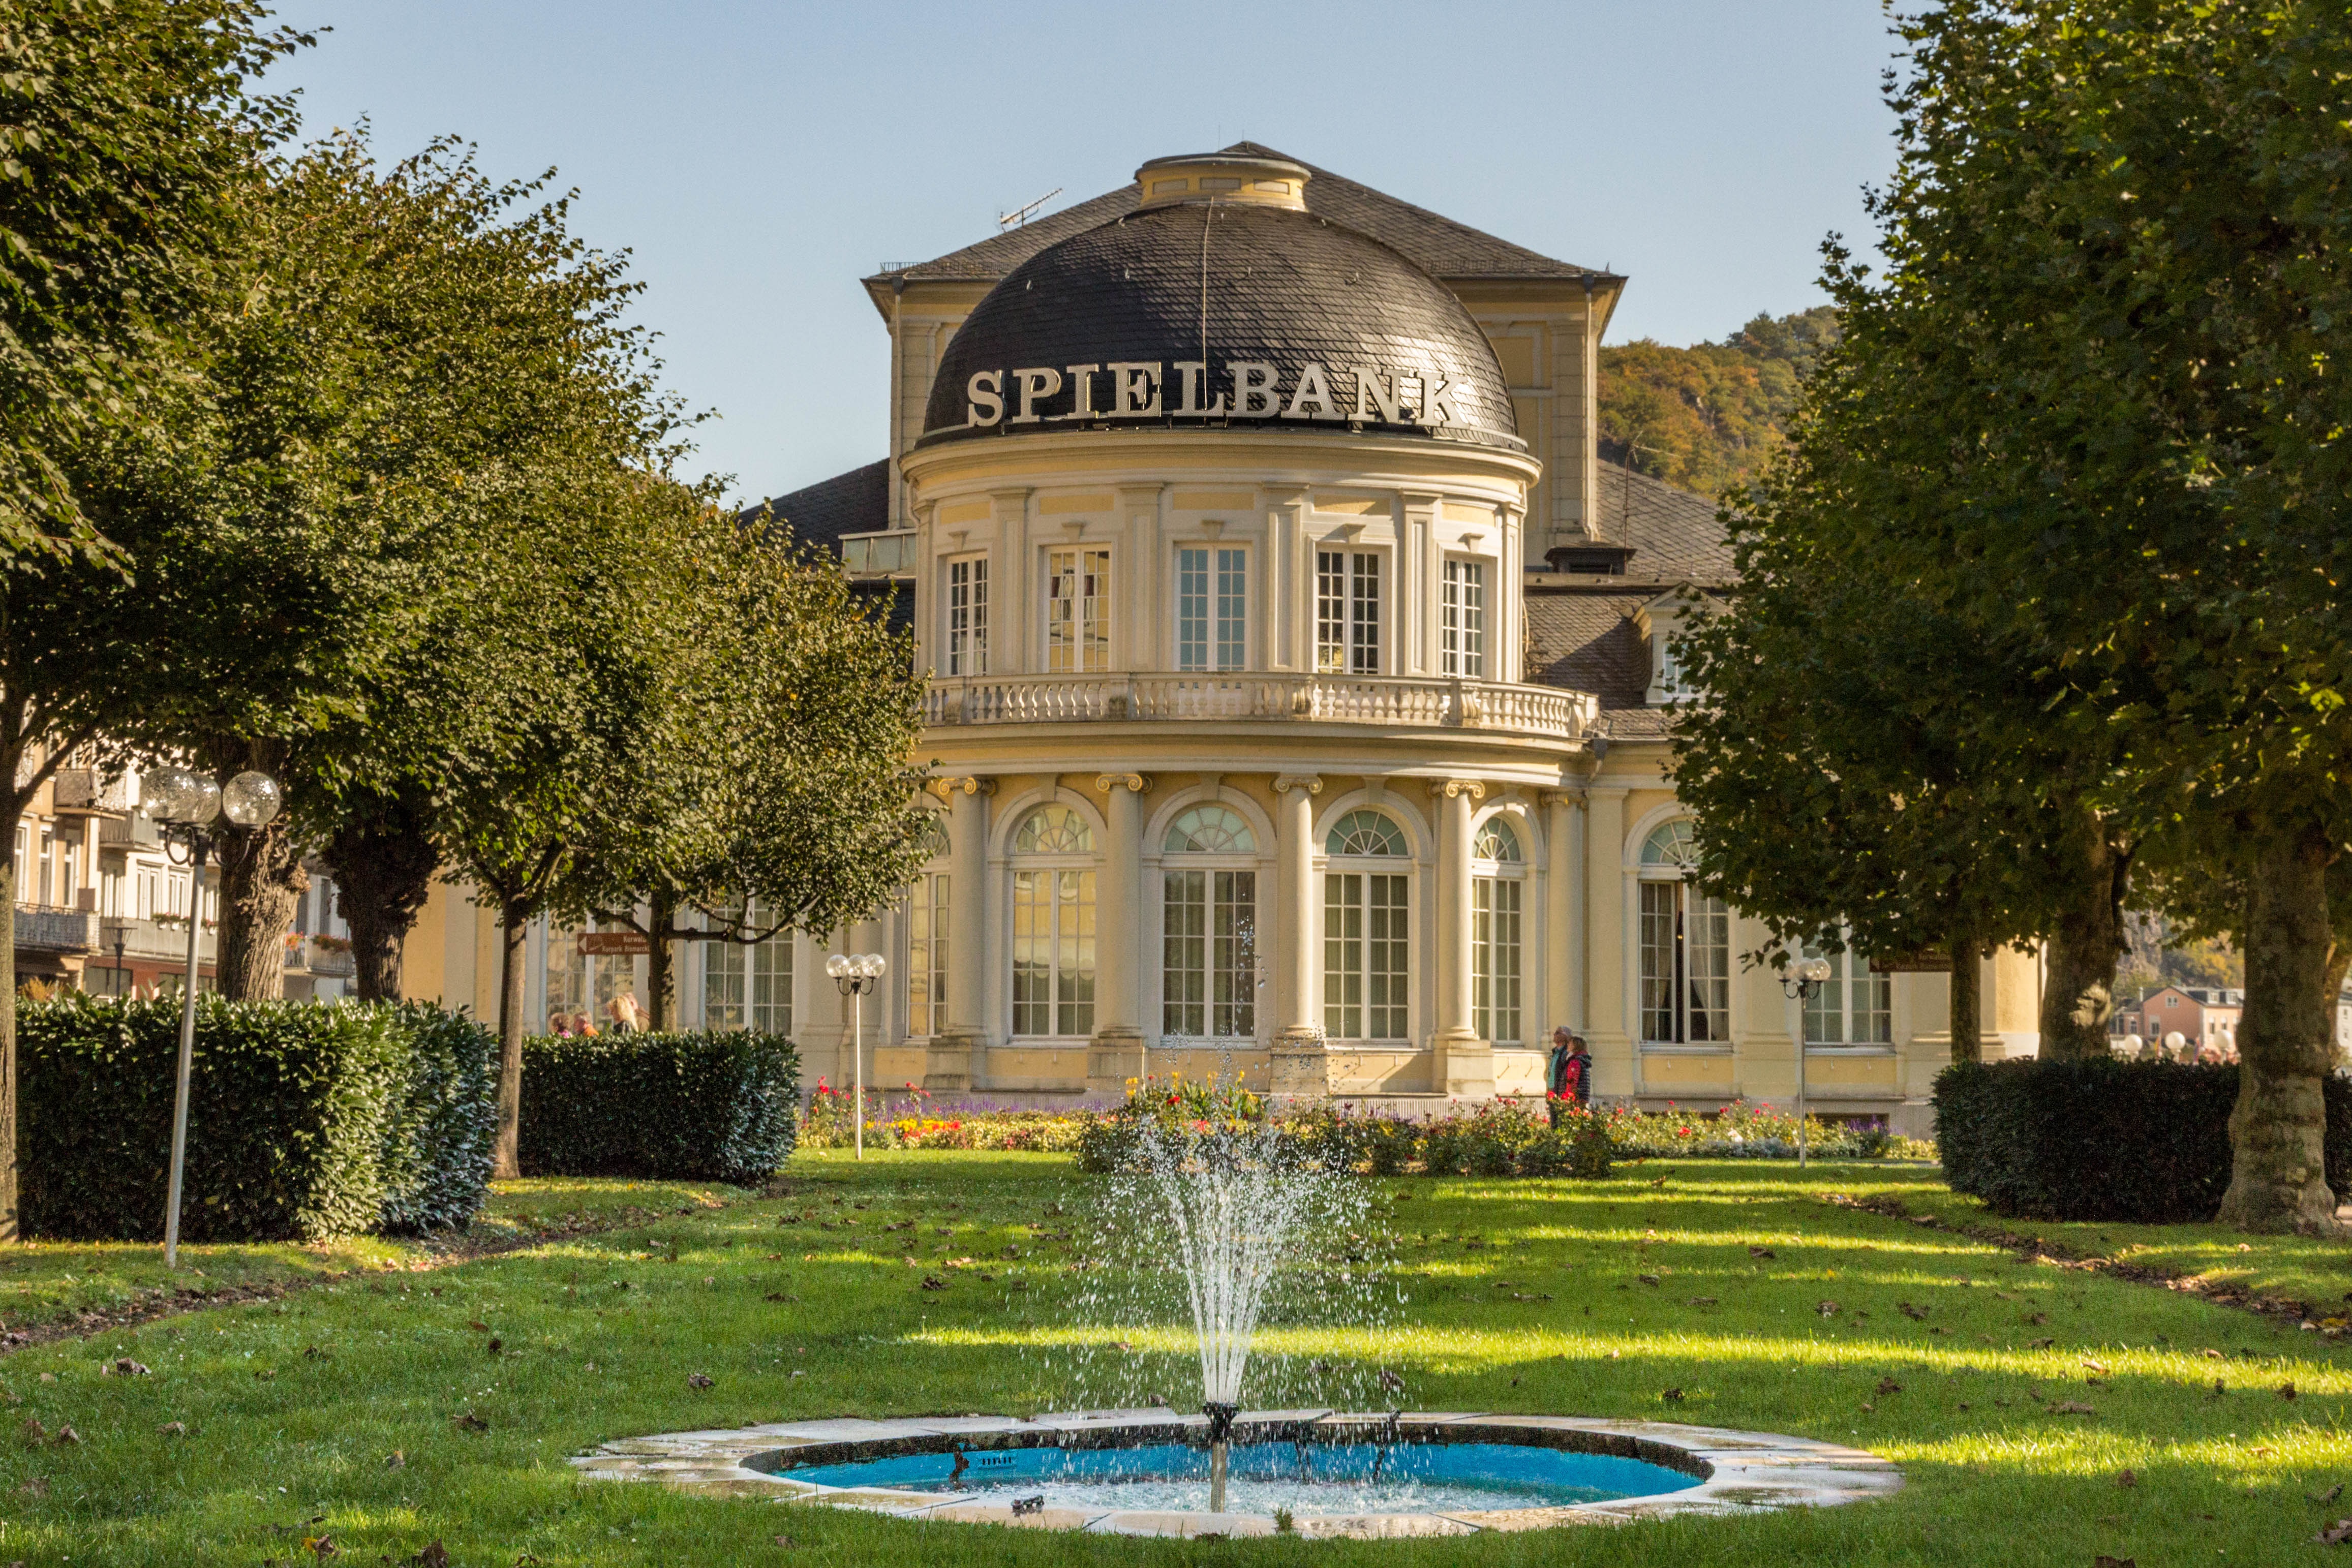
landscape, lawn, mansion, building, chateau, palace, home, autumn, property, garden, germany, estate, casino, sachsen, manor house, stately home, lahn, game bank, bad ems